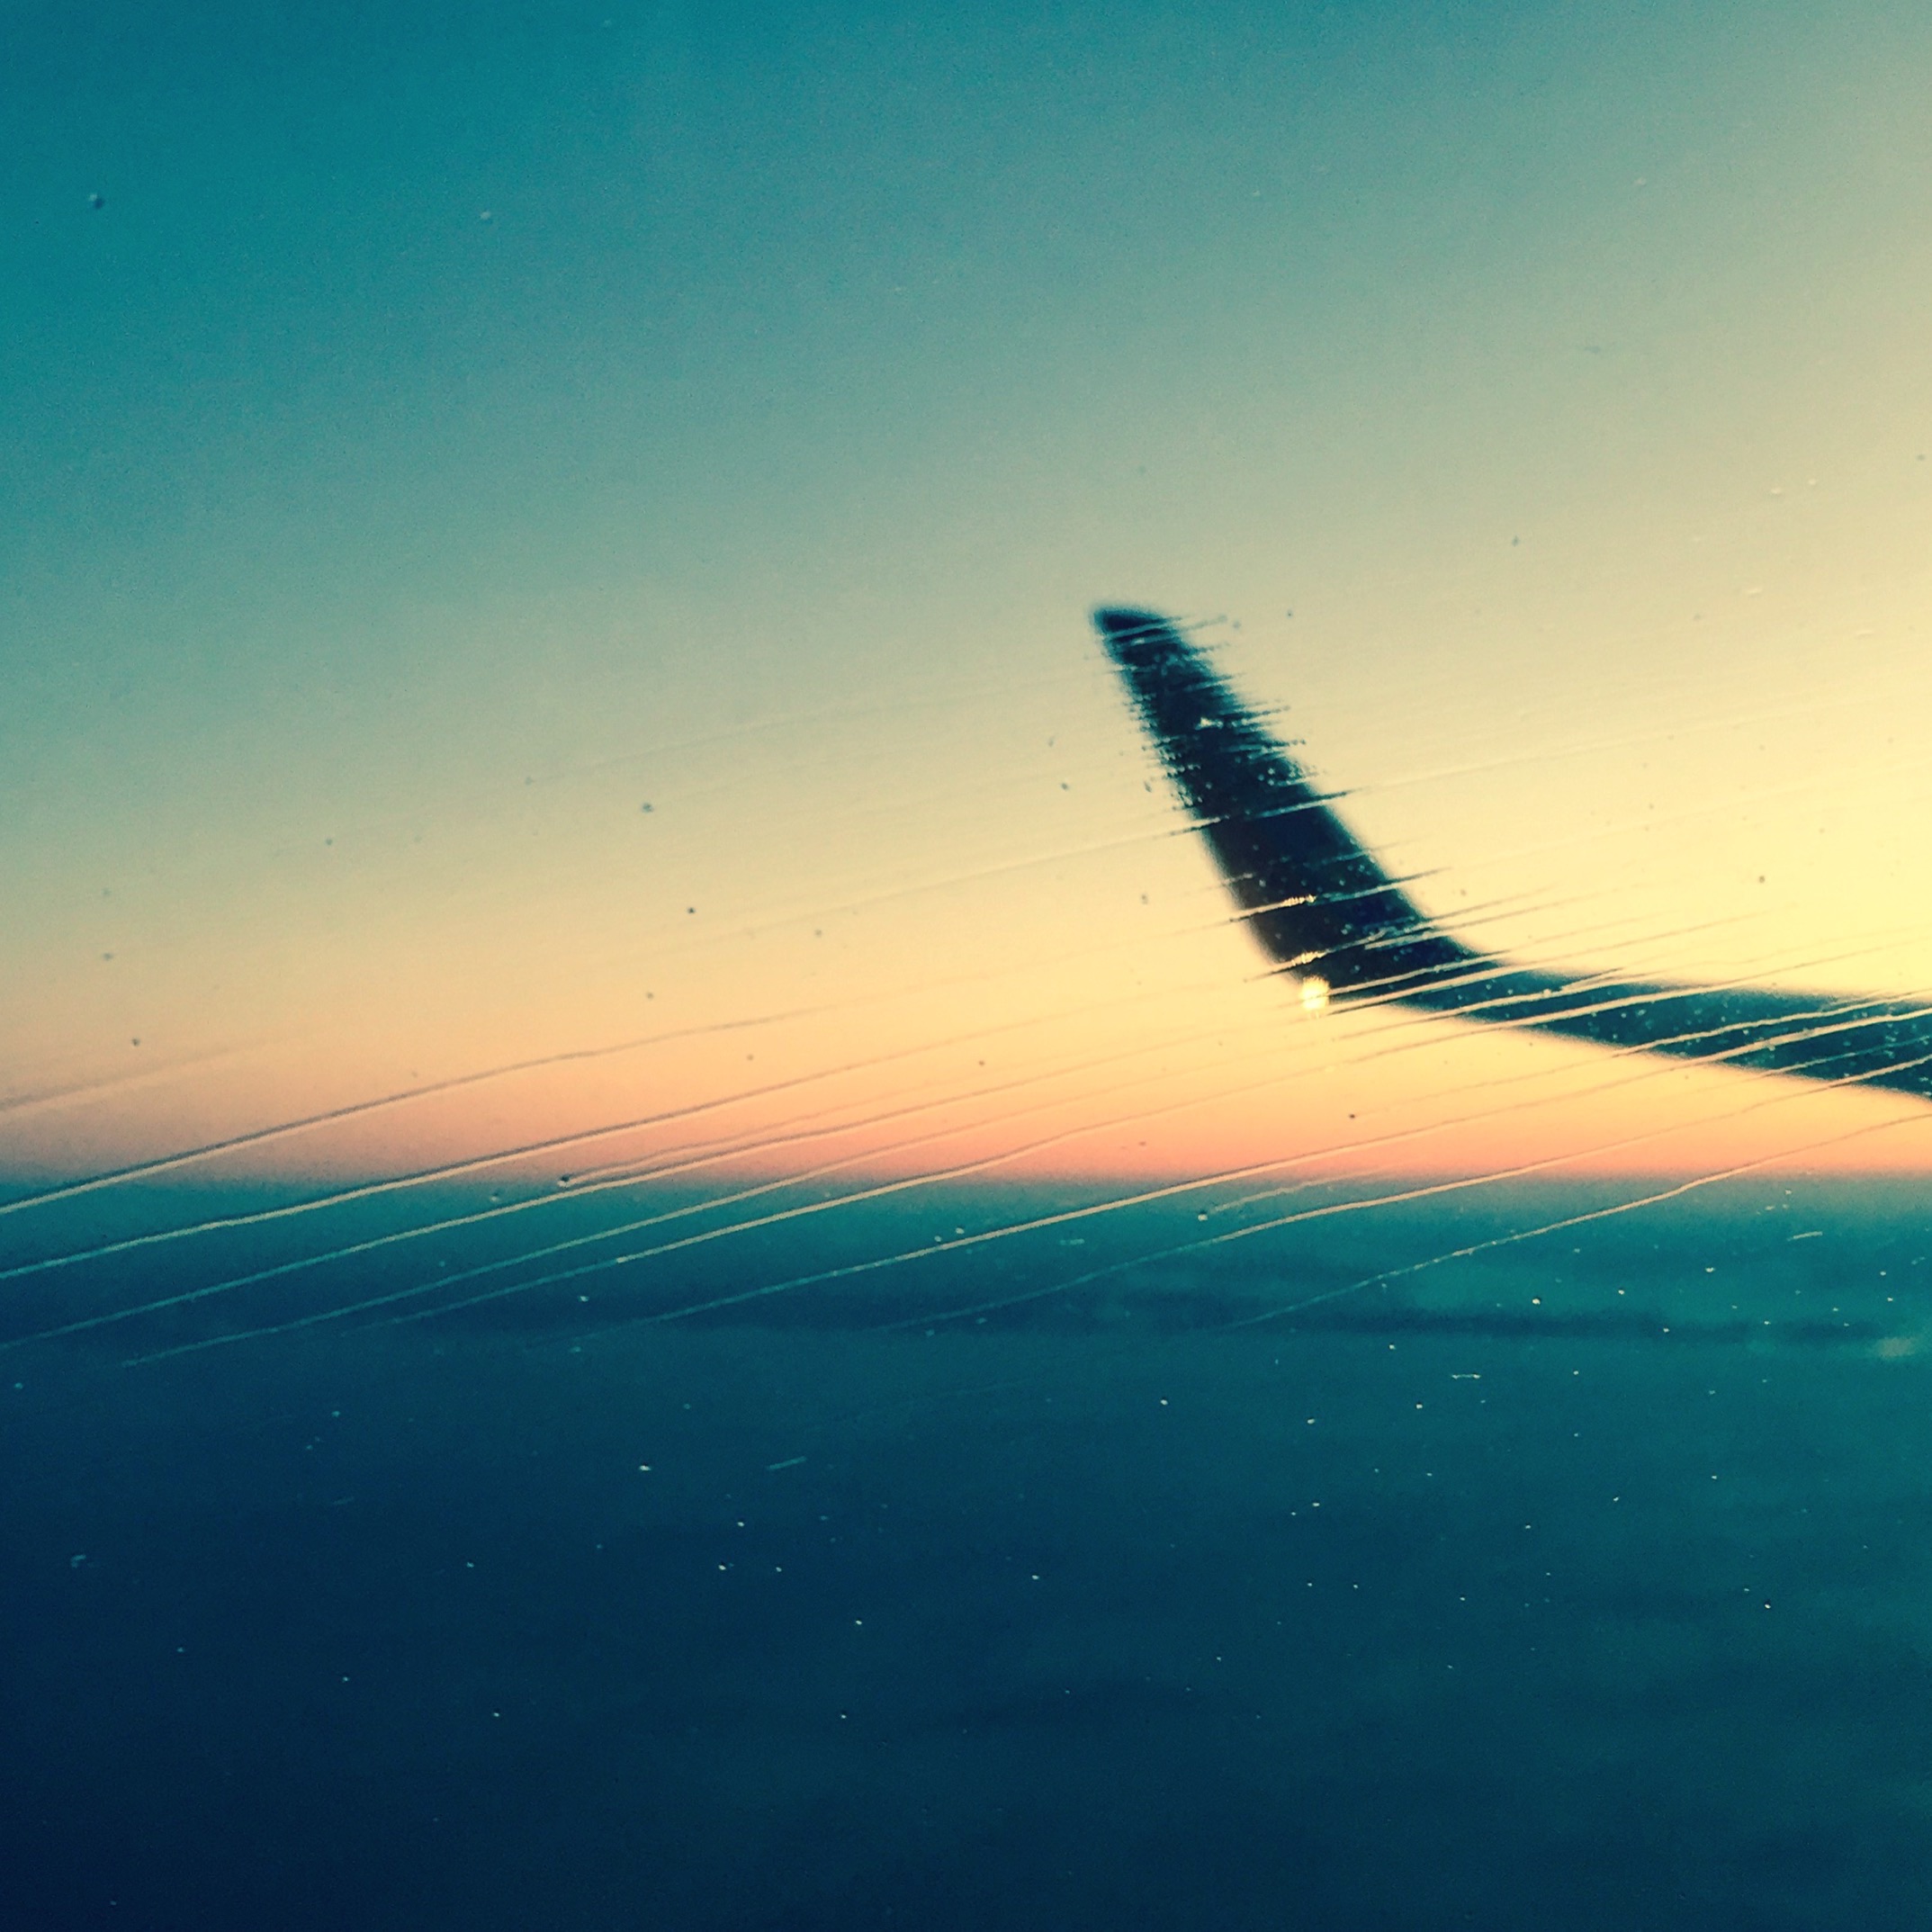
sea, ocean, horizon, wing, cloud, sky, sunrise, sunlight, morning, wave, dawn, airplane, aircraft, dusk, reflection, vehicle, flight, blue, atmosphere of earth